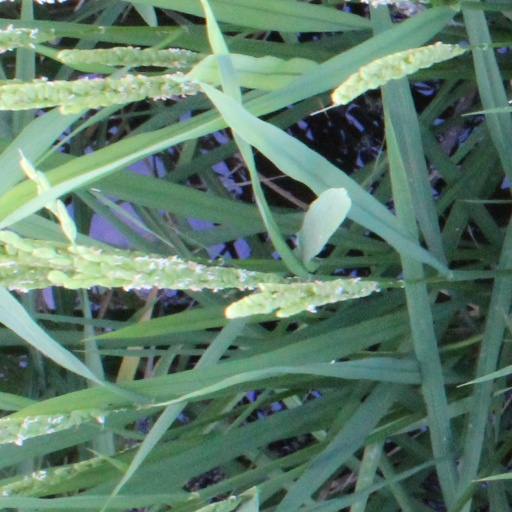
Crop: rice